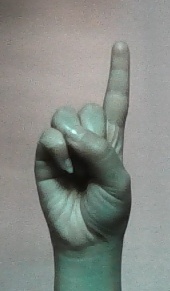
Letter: bb